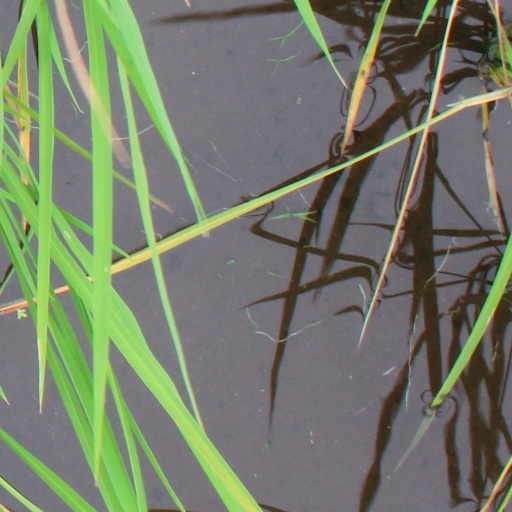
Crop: rice